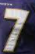
Number: 7